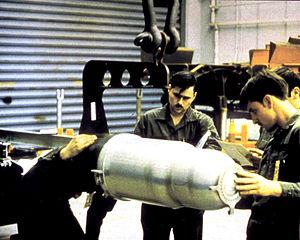
La W80 est une ogive atomique américaine qui est en service depuis le début des années 1980.